Chavimochic

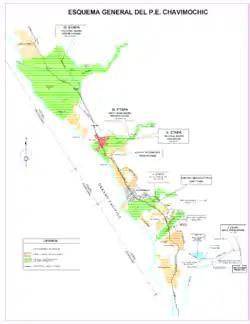
Scheme of Chavimochic Project

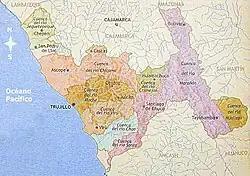
Chavimochic is designed to irrigate the valleys of Chao, Viru, Moche and Chicama.

Chavimochic Special Project is an irrigation system that extends throughout much of the coast of the La Libertad Region, on the north coast of Peru. It was started in the 1960s by the National Development Institute (INADE), a Peruvian central government dependence. In 2003, was made the transfer of the administration to Regional Government of La Libertad.